Williamsburg, Brooklyn

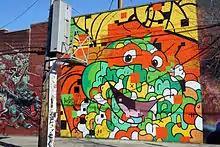
Street graffiti in East Williamsburg

A significant component of the Italian community on the North Side and East Side were immigrants from the city of Nola near Naples. Residents of Nola every summer celebrate the "Festa dei Gigli" (feast of lilies) in honor of St. Paulinus of Nola, who was bishop of Nola in the fifth century, and the immigrants brought this tradition over with them. For two weeks every summer, the streets surrounding Our Lady of Mount Carmel church, located on Havemeyer and North 8th Streets, are dedicated to a celebration of Italian culture.